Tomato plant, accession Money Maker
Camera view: tilt-top (135 deg); turntable rotation: 120 degrees
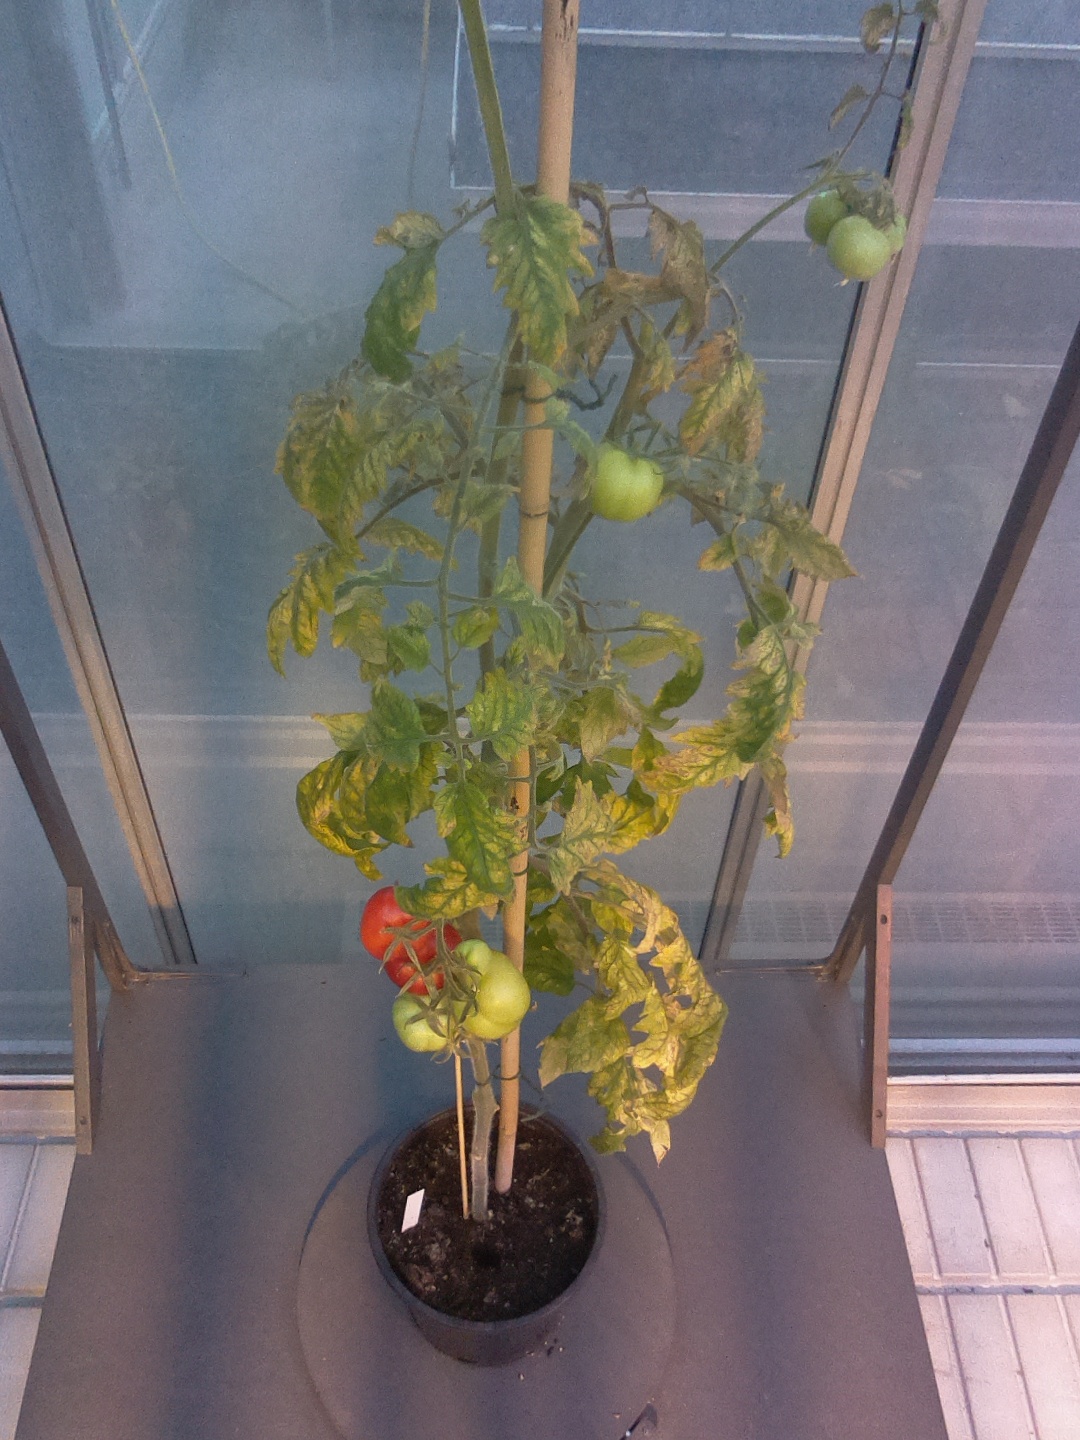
BBCH growth stage 82: 20%-30% of fruits show typical fully ripe color